Sufjan Stevens

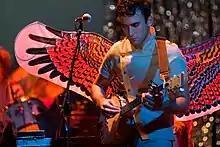
Stevens performing at the Pabst Theater in Milwaukee, Wisconsin

Stevens began his musical career as a member of Marzuki, a folk-rock band from Holland, Michigan, as well as garage band Con Los Dudes. He also played (and continues to play) various instruments for Danielson Famile. During his final semester at Hope College, Stevens wrote and recorded his debut solo album, "A Sun Came", which he released on Asthmatic Kitty Records. He later moved to New York City, where he enrolled in a writing program at The New School for Social Research. During his time at the New School, Stevens developed a preoccupation with the short story form, which he believed would lead him to write a novel, but ultimately returned him to songwriting.